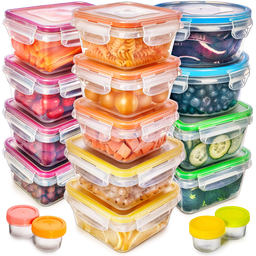
Label: plastic